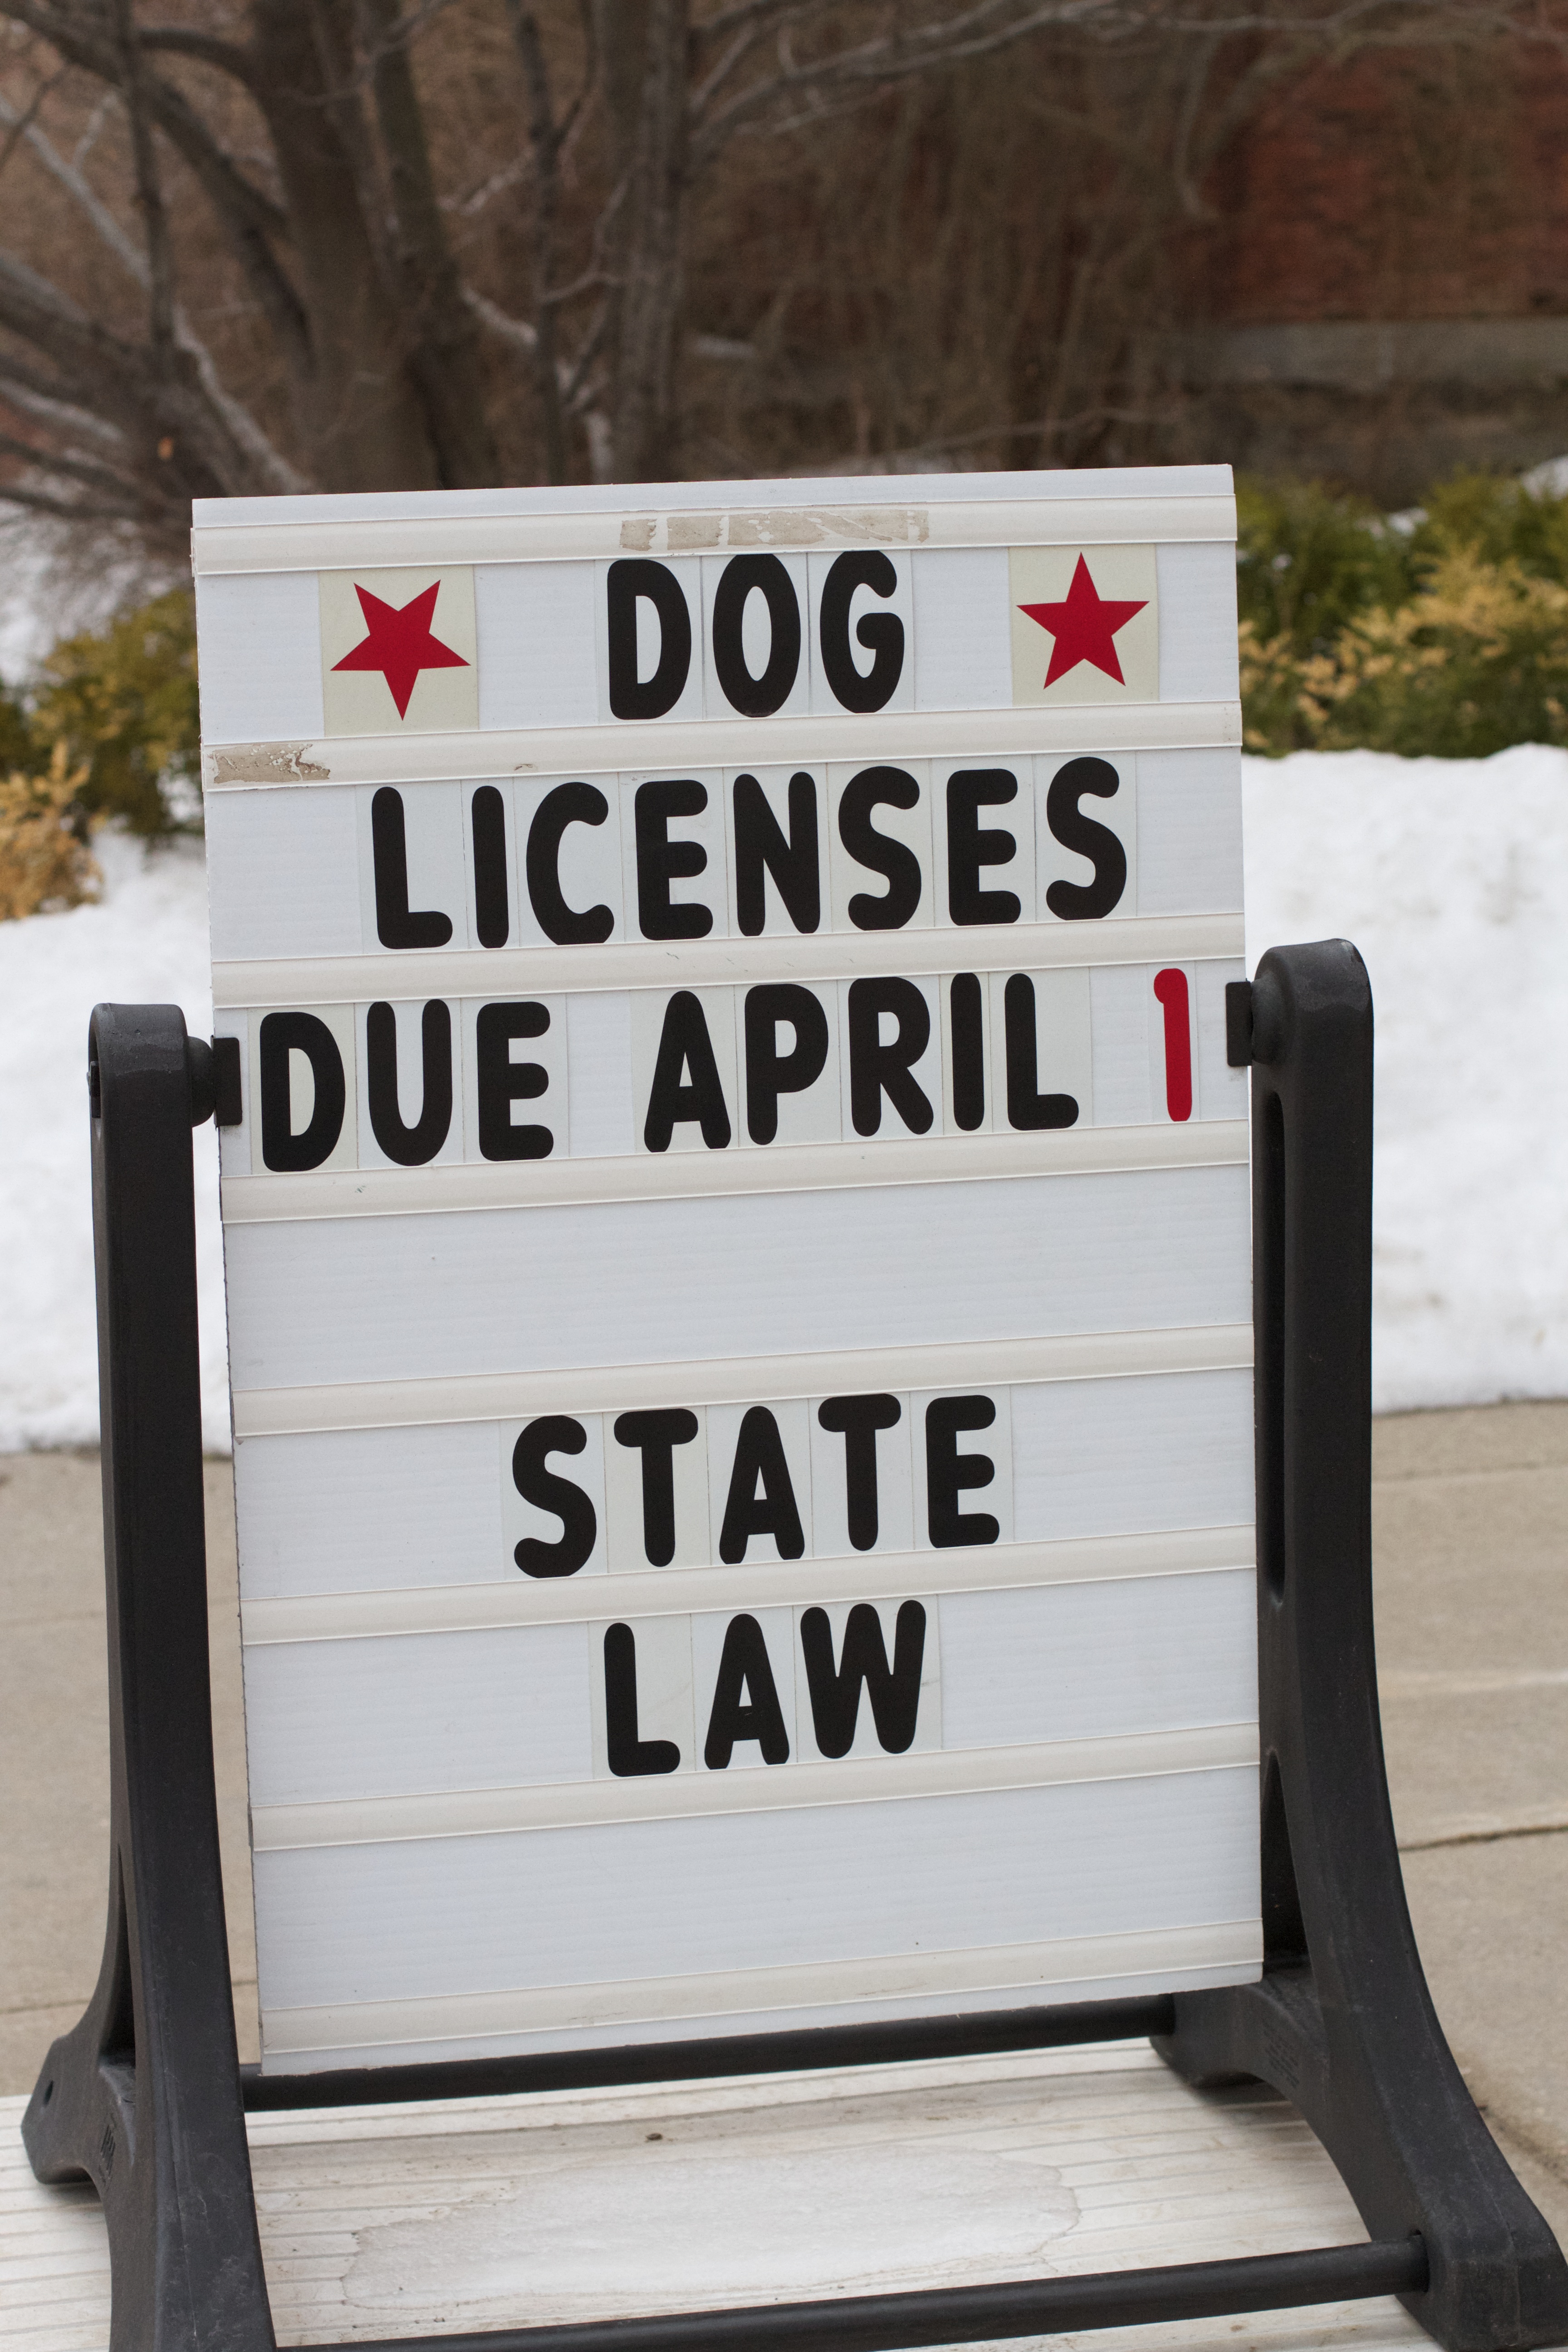
sign, street sign, signage, cool image